Balinese people

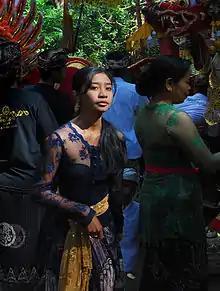
Balinese girl in her traditional attire during a traditional ceremony

Balinese culture is a mix of Balinese Hindu-Buddhist religion and Balinese customs. It is perhaps most known for its dance, drama, and sculpture. The island is also known for its Wayang Kulit or Shadow play theatre. Even in rural and neglected villages, beautiful temples are a common sight; and so are skilful gamelan players and talented actors. Even layered pieces of palm leaf and neat fruit arrangements made as offerings by Balinese women have an artistic side to them. According to Mexican art historian José Miguel Covarrubias, works of art made by amateur Balinese artists are regarded as a form of spiritual offering, and therefore these artists do not care about recognition of their works. Balinese artists are also skilled in duplicating artworks such as carvings that resemble Chinese deities or decorating vehicles based on what is seen in foreign magazines.